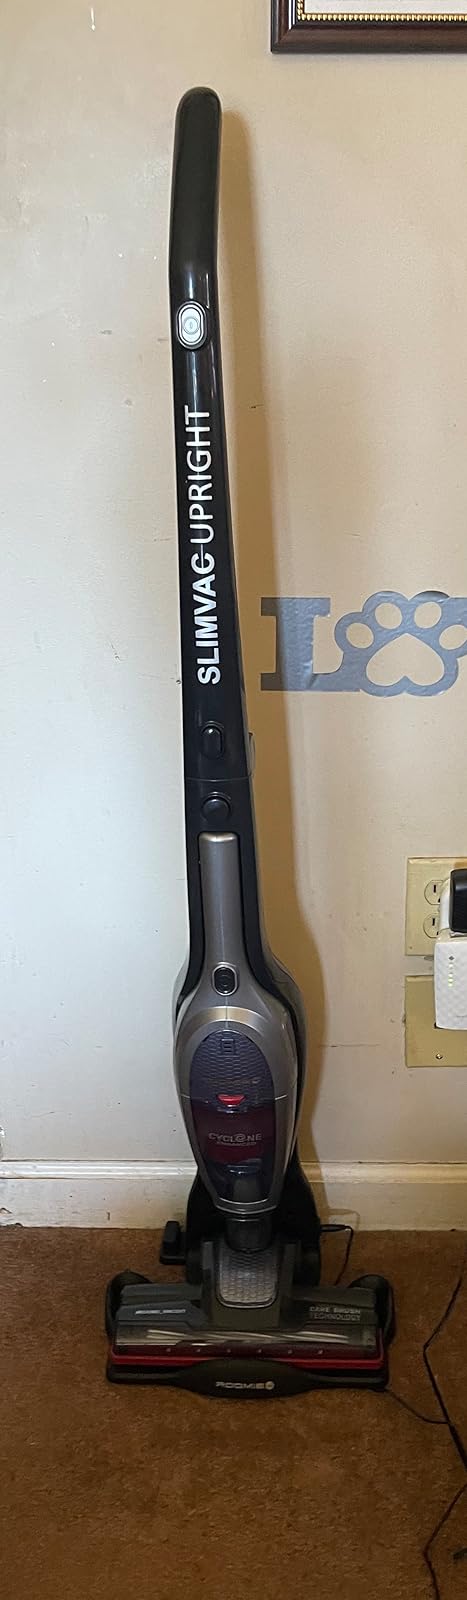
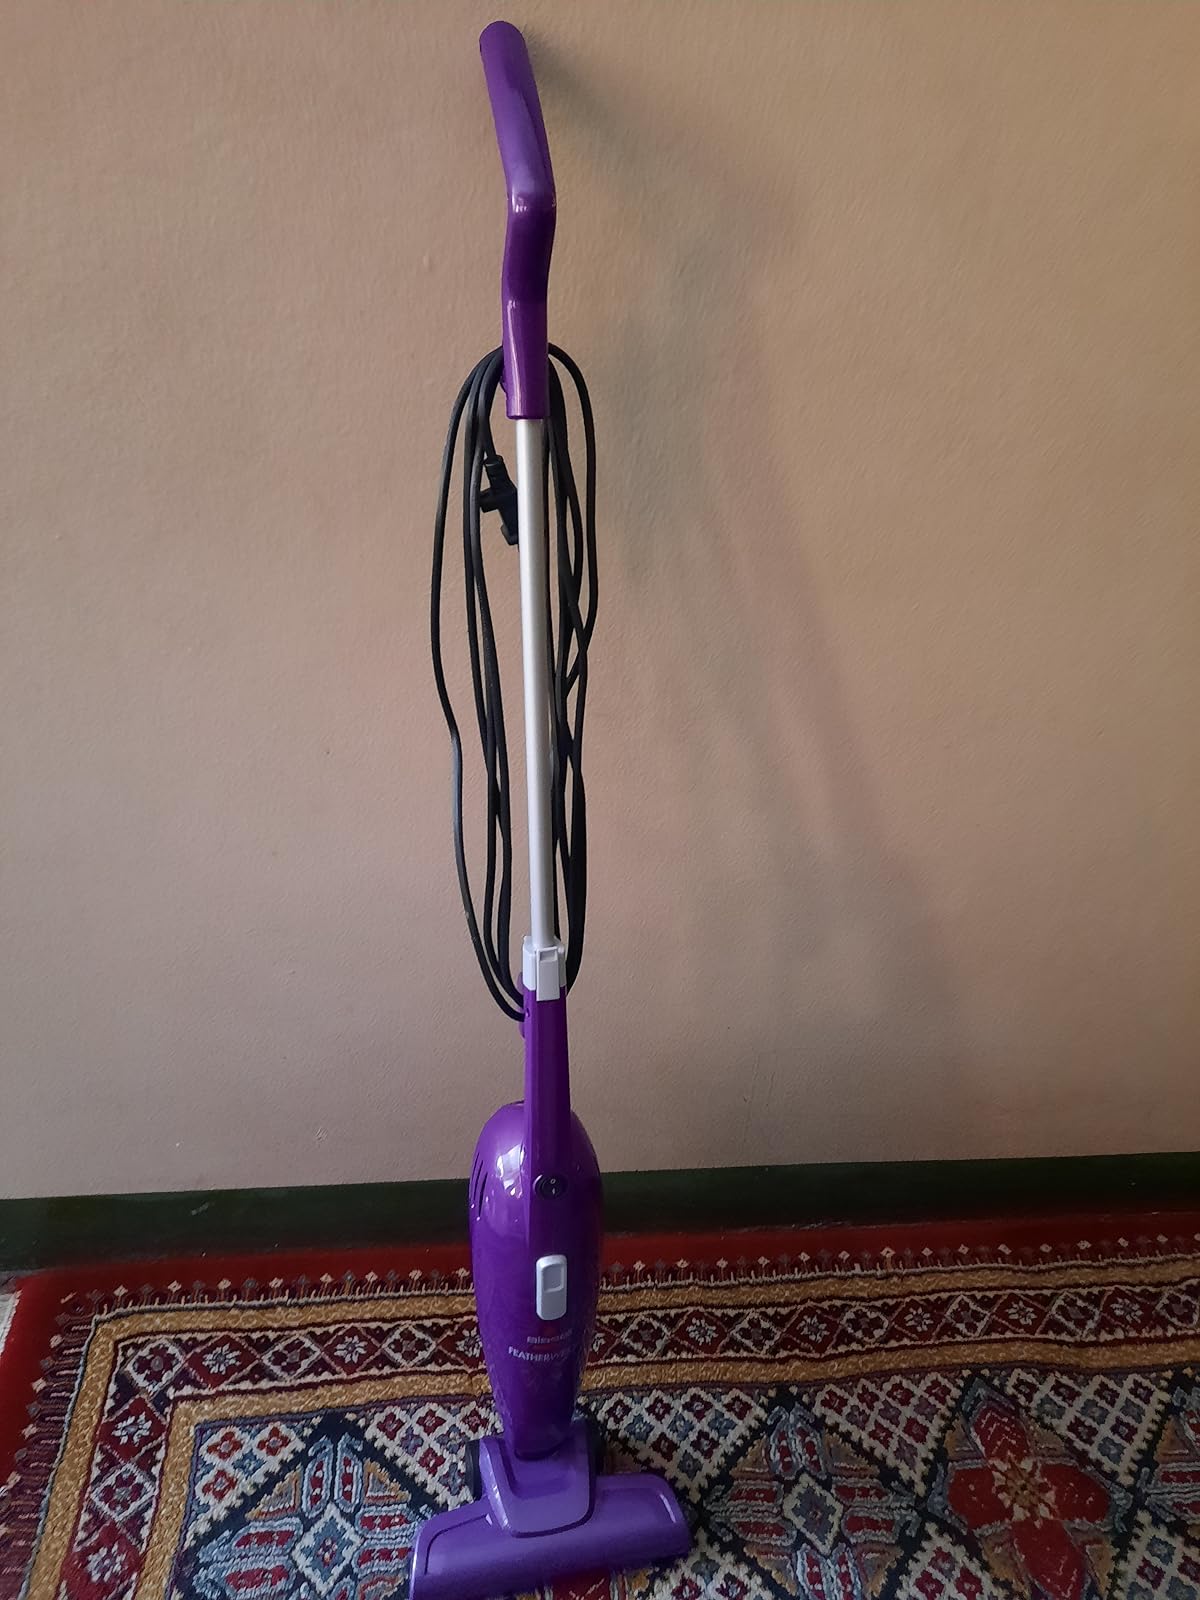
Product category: items_vacuum
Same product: no